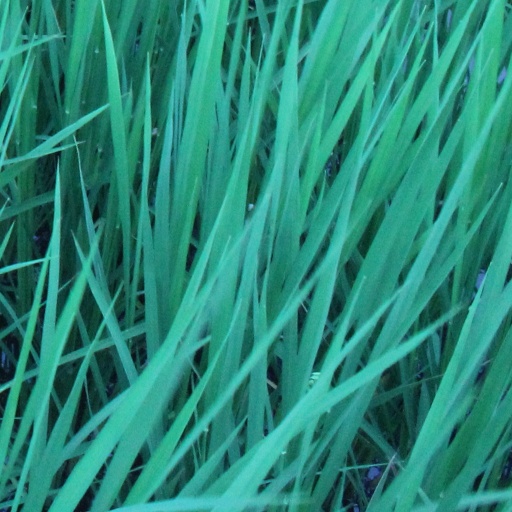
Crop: rice